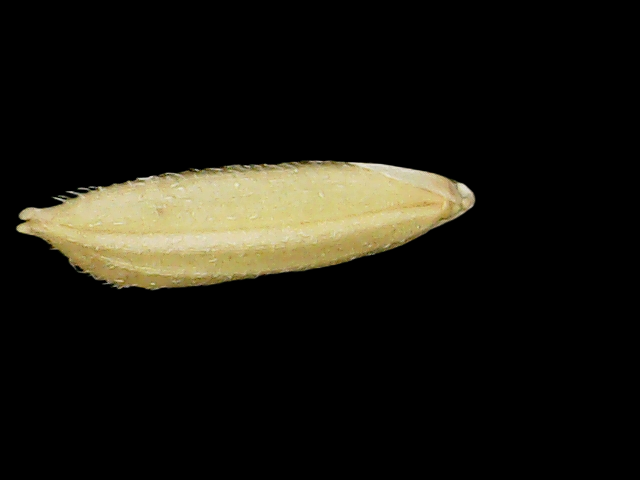
Rice variety: Binadhan11